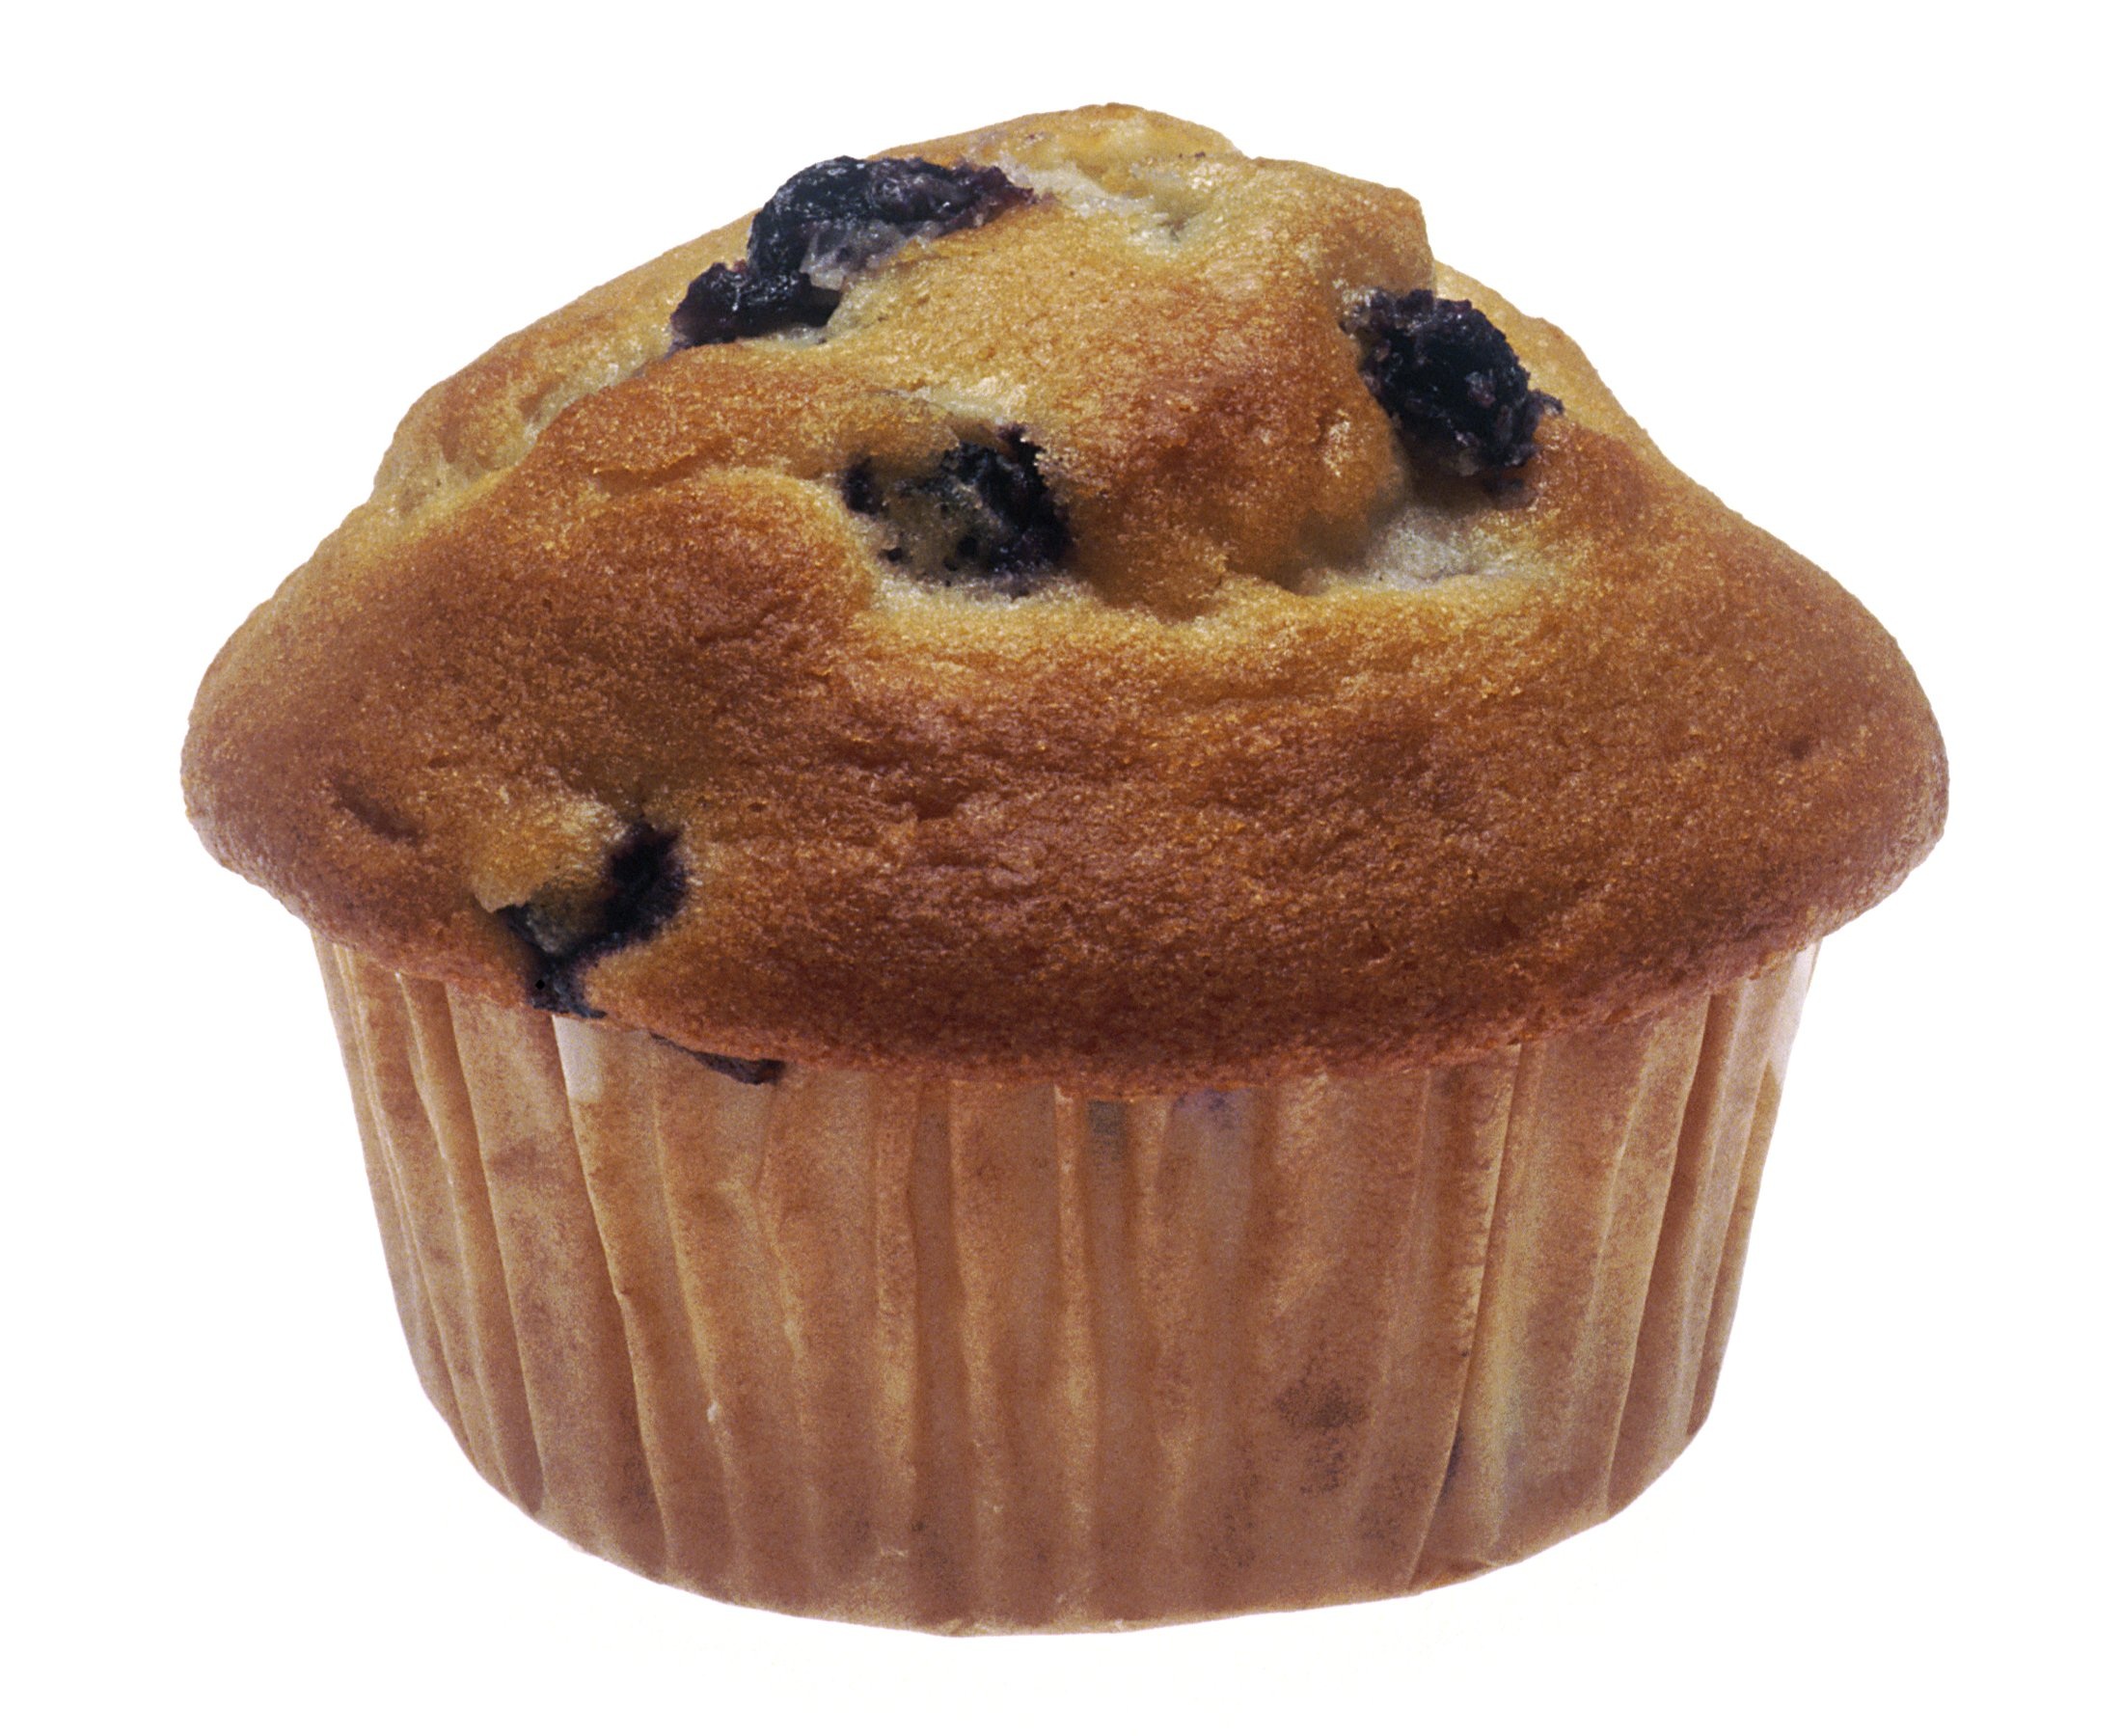
sweet, food, produce, blueberry, fresh, breakfast, cupcake, baking, snack, dessert, delicious, cake, baked, muffin, tasty, baked goods, flavor